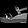
Label: Sandal